Brian Stock (footballer)

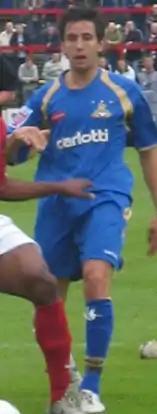
Stock playing for Doncaster Rovers in 2007

Brian Benjamin Stock (born 24 December 1981) is a former professional footballer who played as a midfielder and was most recently the manager of Weymouth. Born in England, Stock represented Wales at international level.